Companion cavalry

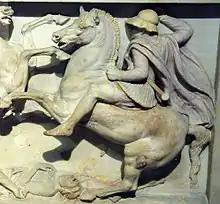
A heavy cavalryman of Alexander the Great's army, possibly a Thessalian, though the Companion cavalry would have been almost identical (the shape of the cloak of the latter was more rounded). He wears a cuirass (probably a linothorax) and a Boeotian helmet, and is equipped with a scabbarded "xiphos" straight-bladed sword. Alexander Sarcophagus.

Companion cavalry was composed of the most powerful nobles, and as such, had access to the best horses and equipment available. In Alexander's day, they mostly carried a xyston (long thrusting spear), and wore a bronze muscle cuirass or linothorax, shoulder guards and Boeotian helmets, but bore no shield. A kopis (curved slashing sword) or xiphos (cut and thrust sword) was also carried for close combat, should the xyston be lost or broken.